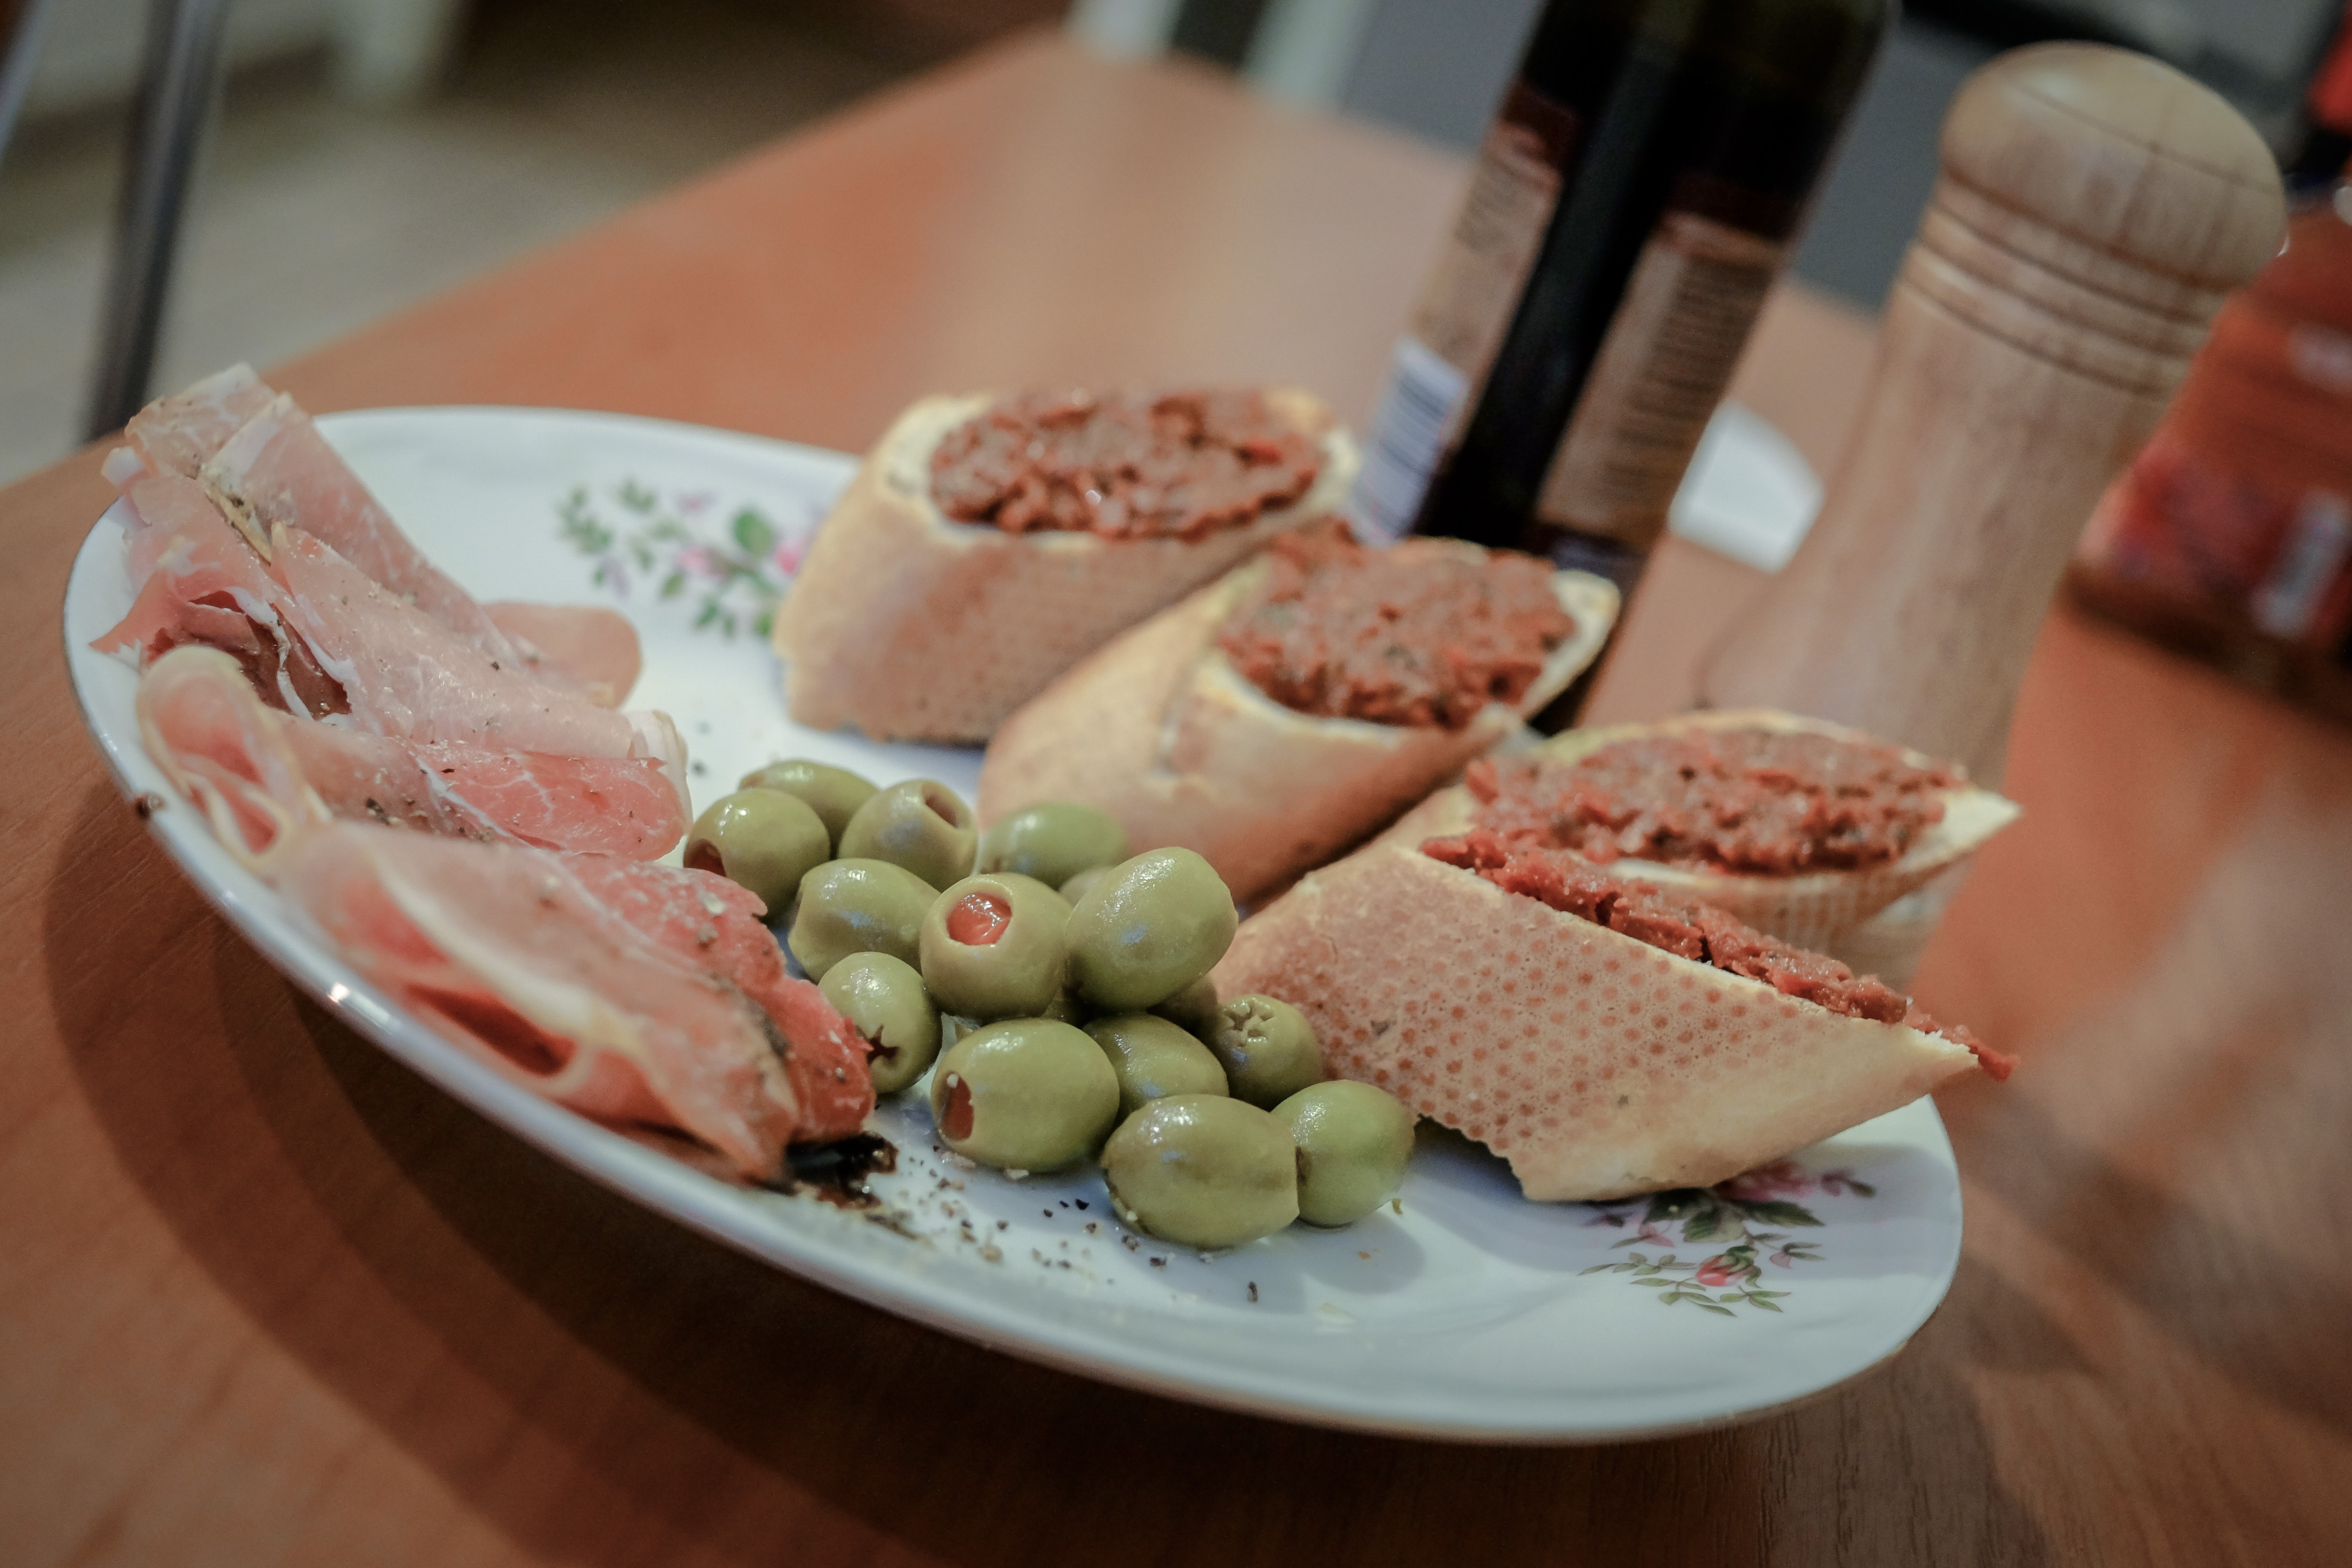
dish, meal, food, plate, breakfast, baking, healthy, snack, meat, lunch, cuisine, delicious, homemade, bread, baguette, tasty, olives, diet, ham, brunch, appetizer, italian food, sense, dinner plate, human action